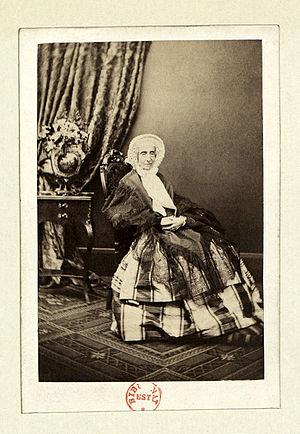
Marie-Amélie de Bourbon-Siciles (1782-1866), Reine des Français. Italiano: Maria Amalia di Borbone-Napoli (1782-1866), Regina dei Francesi.
Ferdinand Iᵉʳ est né le 26 février 1861 à Vienne en Autriche et mort le 14 août 1948 à Cobourg en Allemagne.
Marie-Amélie de Bourbon, princesse de Naples et de Sicile, est une princesse sicilienne née à Caserte le 26 avril 1782 et morte à Claremont le 24 mars 1866.
La monarchie de Juillet est le nom donné au régime politique du royaume de France entre 1830 et 1848. Instaurée le 9 août 1830 après les émeutes dites des « Trois Glorieuses », elle succède à la Restauration. La branche cadette des Bourbons, la maison d’Orléans, accède alors au pouvoir. Louis-Philippe Iᵉʳ n’est pas sacré roi de France mais intronisé roi des Français. Son règne, commencé avec les barricades de la révolution de 1830, est troublé par plusieurs soulèvements vite maîtrisés, républicains à Paris, légitimiste dans l'Ouest, une tentative avortée de coup d'État bonapartiste à Strasbourg, qui ne remettent guère en cause la paix intérieure. La monarchie de Juillet, qui a été celle d’un seul roi, fait suite à la monarchie dite « conservatrice » que constitue la Restauration entre 1814 et 1830. Plus libérale que celle qui la précède, elle est marquée par une renonciation à la monarchie absolue de droit divin et un louvoiement permanent entre les factions parlementaires du « mouvement » et de la « résistance ». Louis-Philippe définit lui-même sa politique comme celle du « juste milieu ».